Spain in the Eurovision Song Contest 2004

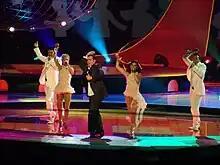
Ramón during a rehearsal before the final

According to Eurovision rules, all nations with the exceptions of the host country and the "Big Four" (France, Germany, Spain and the United Kingdom) are required to qualify from the semi-final in order to compete for the final; the top ten countries from the semi-final progress to the final. As a member of the "Big Four", Spain automatically qualified to compete in the final on 15 May 2004. In addition to their participation in the final, Spain is also required to broadcast and vote in the semi-final. The running order for the final in addition to the semi-final was decided through an allocation draw and Spain was subsequently drawn to open the final and perform in position 1, before the entry from . Spain placed tenth in the final scoring 87 points.